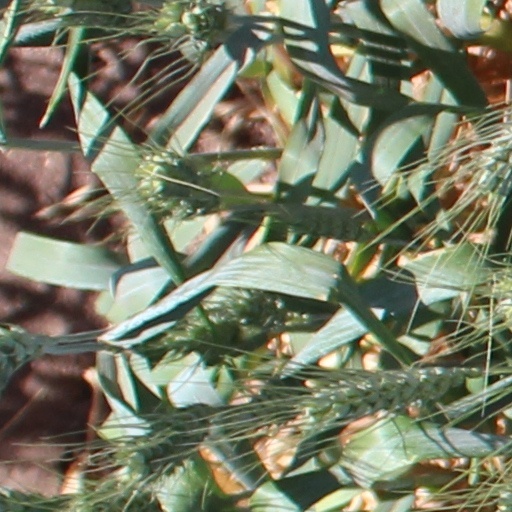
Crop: wheat